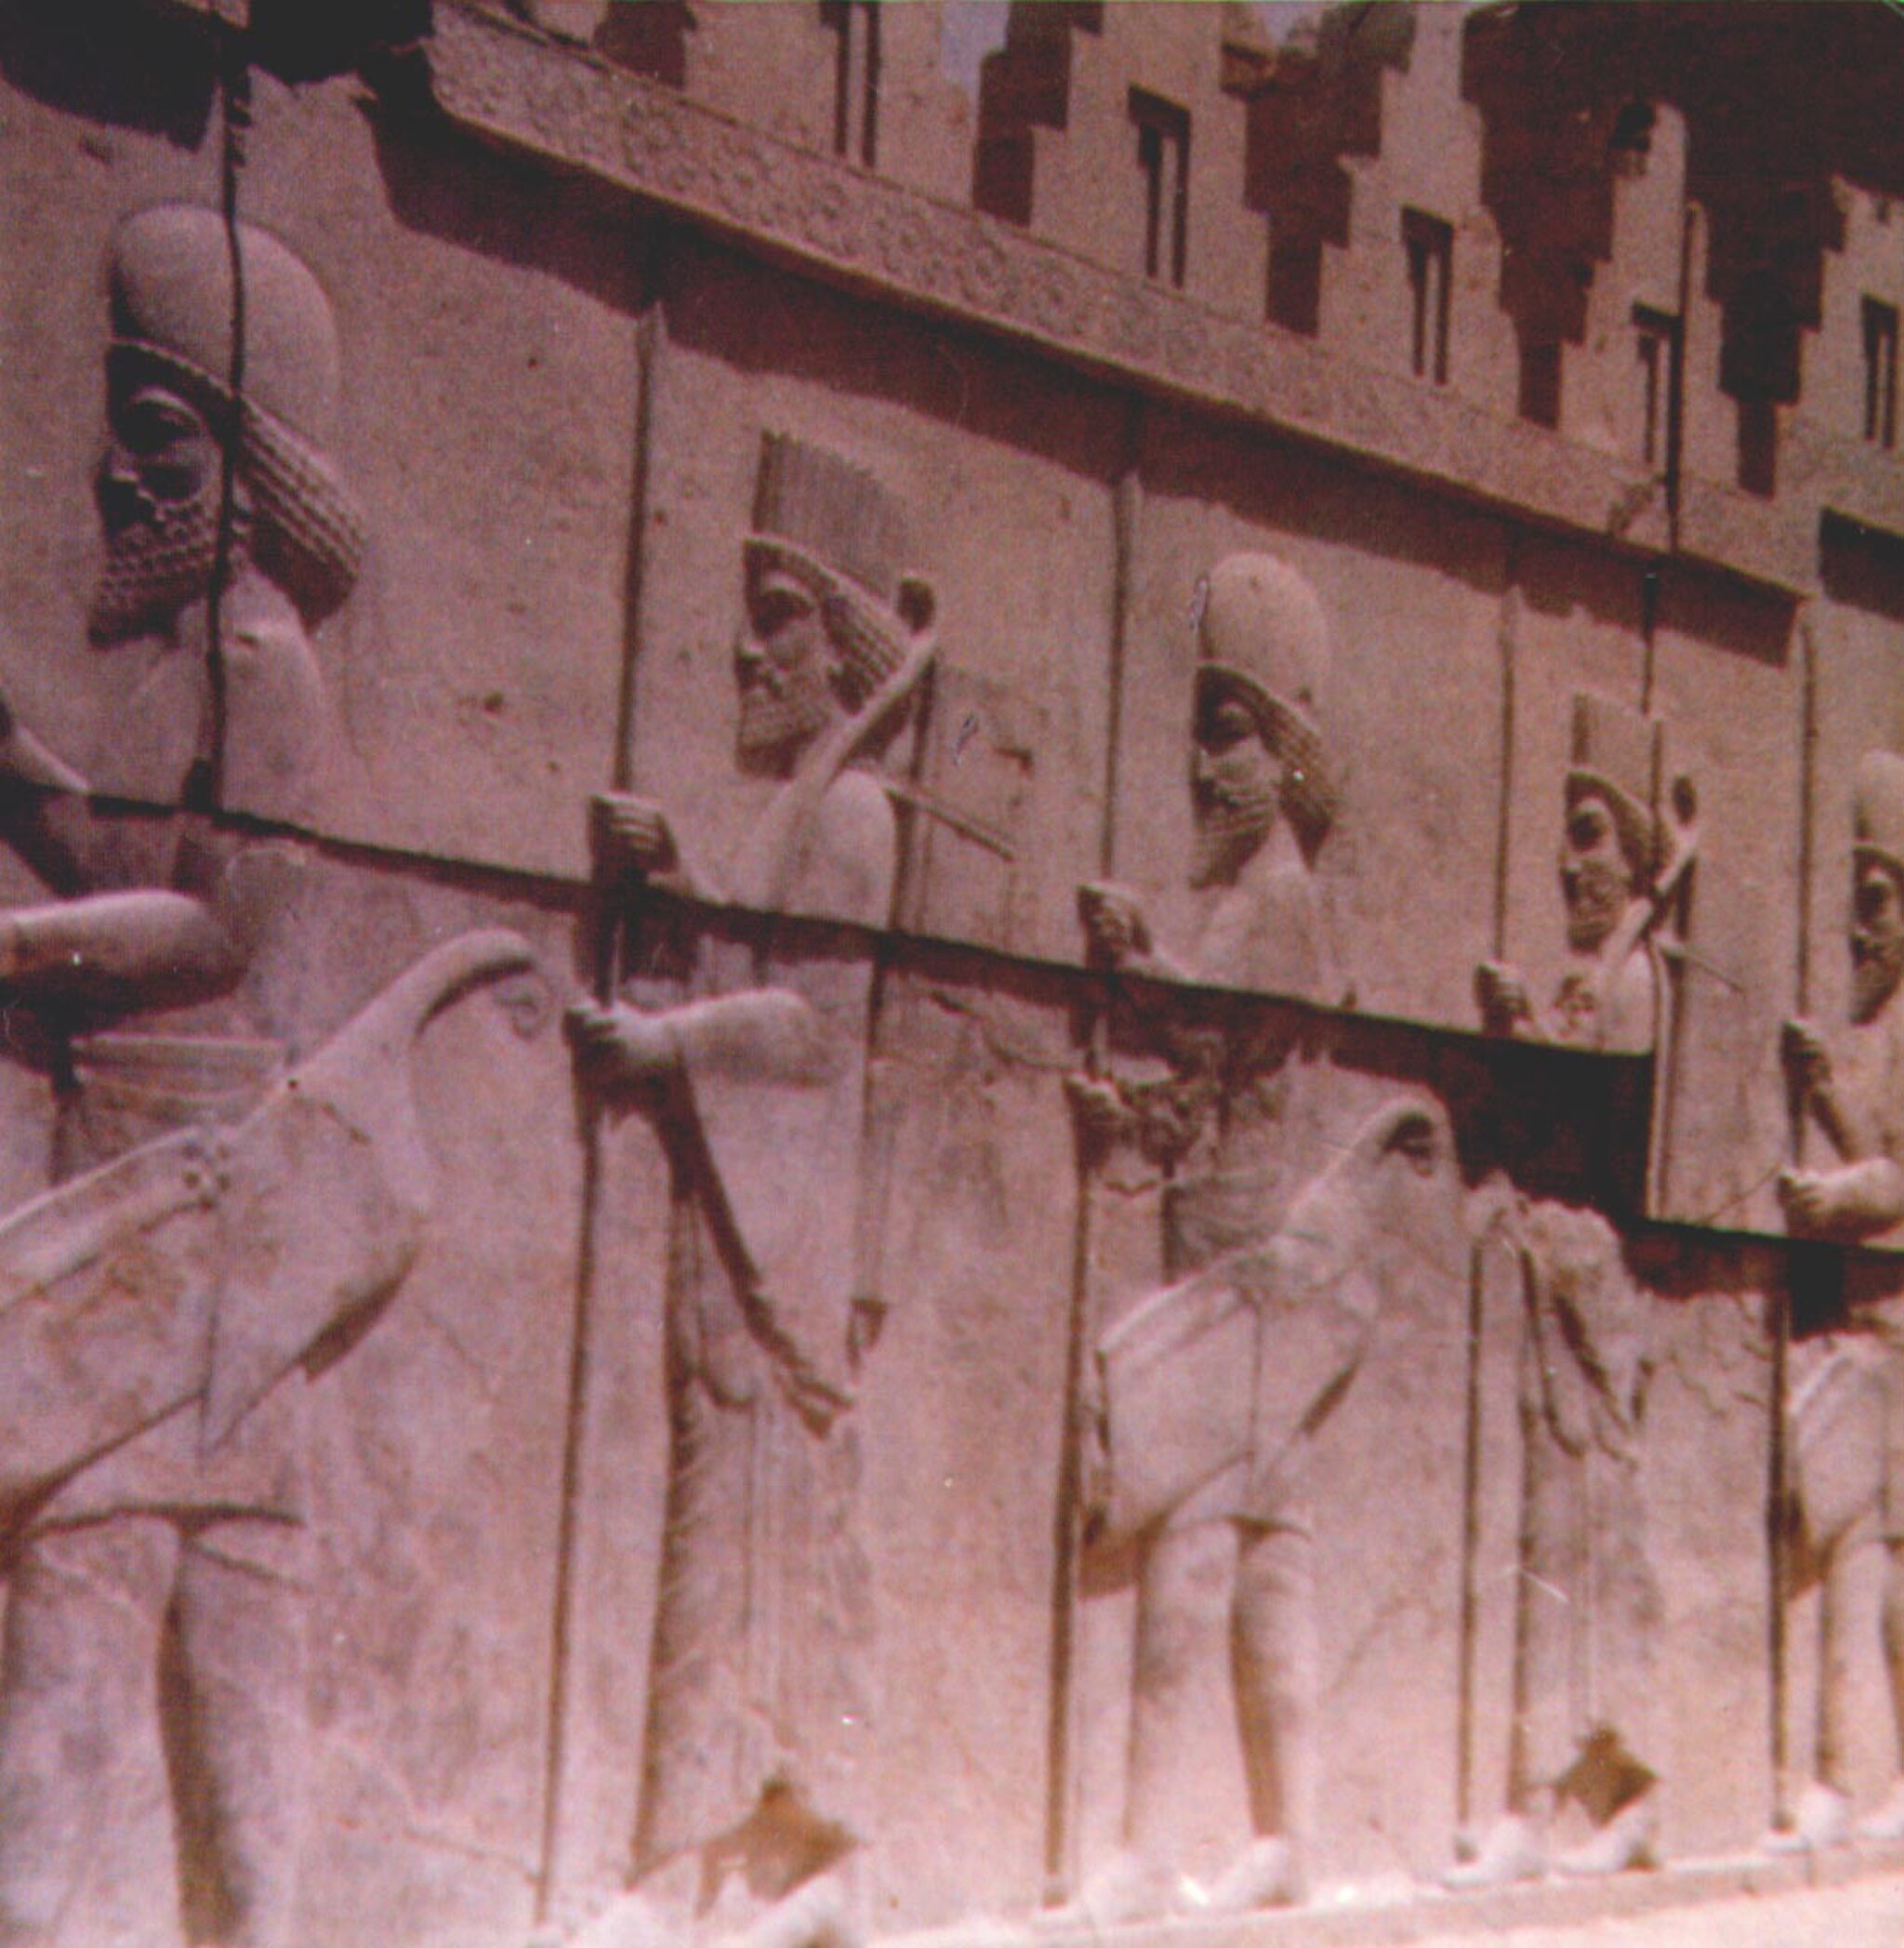
Title: Perselpols, Die Stammesvertreter überreichen dem König ihre Geschenke, Deiail, frei
Description: b3i Esfahan
Date: 1958-01-05
Categories: Persepolis, Self-published work